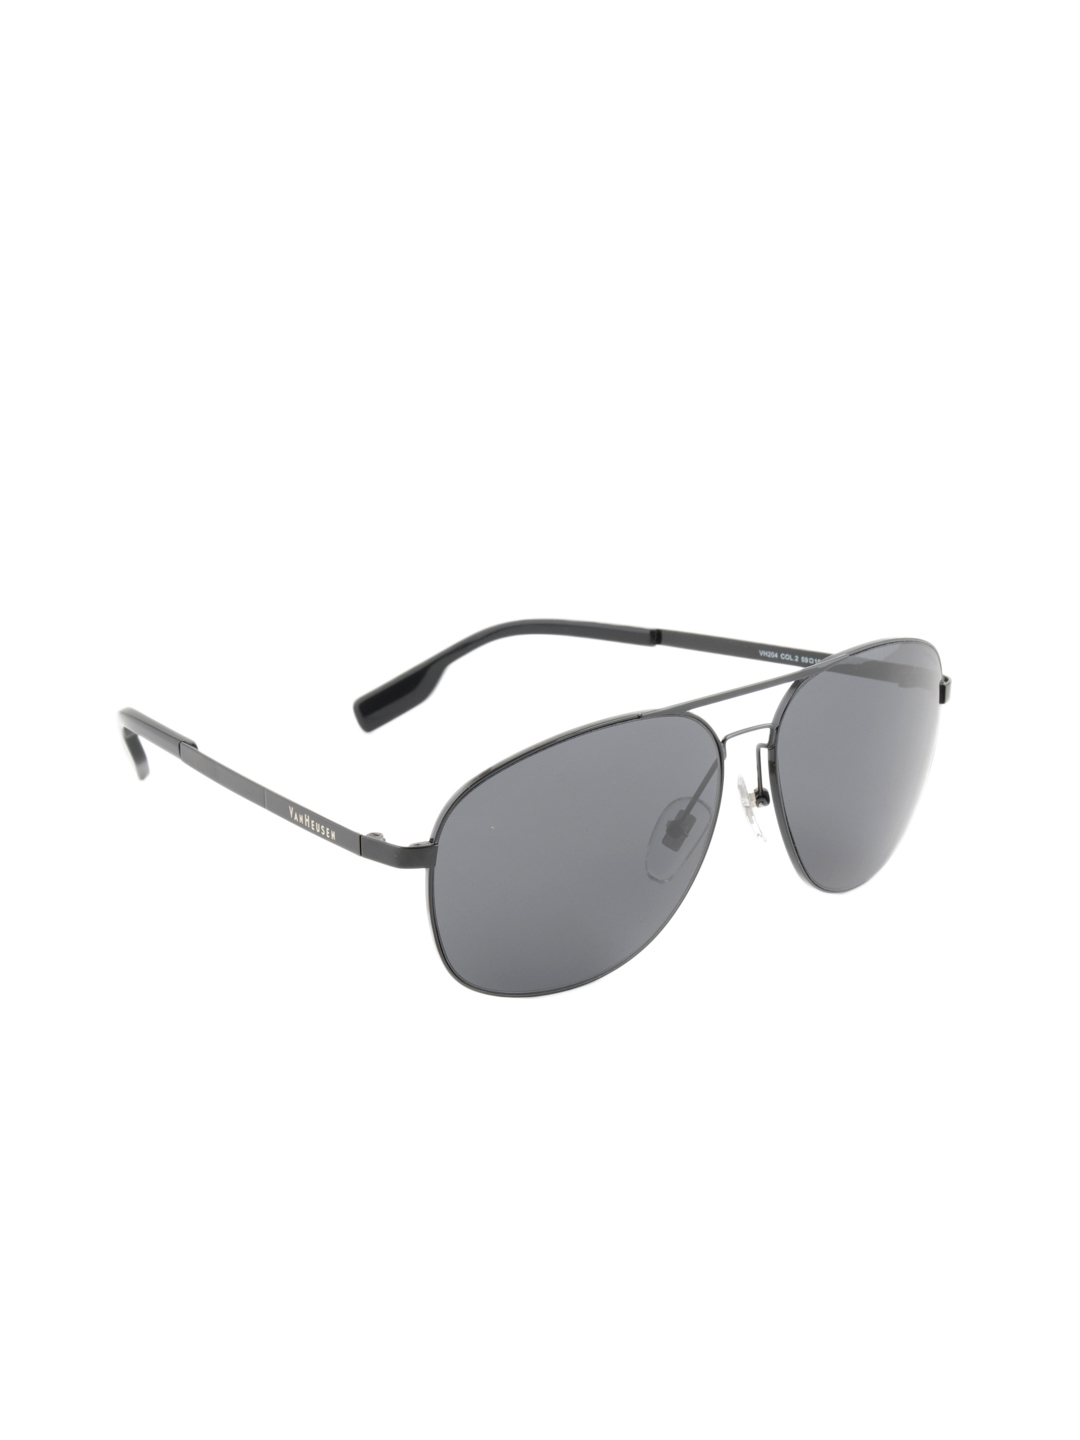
Van Heusen Men Black Sunglasses
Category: Accessories / Eyewear / Sunglasses
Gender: Men
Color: Black
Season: Winter 2016
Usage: Casual